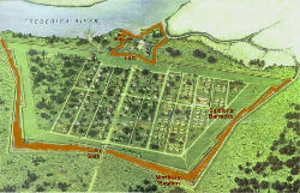
Fort Frederica / Historie
Plan over fort og landsby.
Fort Frederica er et tidligere engelsk fort på St. Simons Island nær byen Brunswick ved Georgias kyst i USA. I 1936 blev resterne af fortet udpeget som National Monument. Fortet blev anlagt i 1736 af James Ogglethorpe med det formål at beskytte den britiske koloni Georgia mod angreb fra de spanske kolonister i Florida.